Rhön Mountains

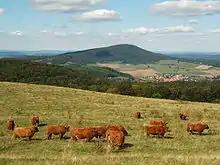
The Baier in the northeast of the Auersberg Kuppenrhön

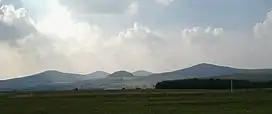
The Hessian Skittles (up to ) in the Soisberg Kuppenrhön

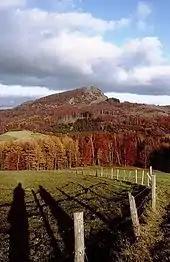
The Milseburg

The of the "Kuppen Rhön in its narrow sense", to which the Anterior Rhön also belongs, is the wide outer fringe of markedly different relief, that circles around the High Rhön from the northeast (in Thuringia) through the northwest (in Hesse) to the southwest (with small parts in Bavaria). Numerous dome-shaped isolated mountains and hills rise above the valleys to , whose basalt covering is concentrated around the summit regions and does not blanket the entire landscape, as it does in the High Rhön. The domes or "kuppen" are the stumps of heavily weathered former volcanoes or volcanic pipes. Between pointed cones and broad domes lie many small plateaux, especially common in the Anterior Rhön.